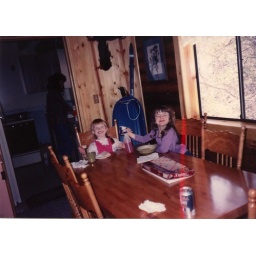
The girls were using food color in spray bottle to spray the snow. MB wanted a red face on Sam.